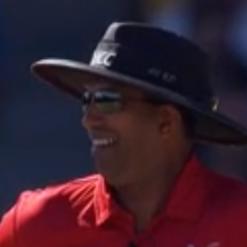
Age: 43